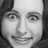
Emotion: happy